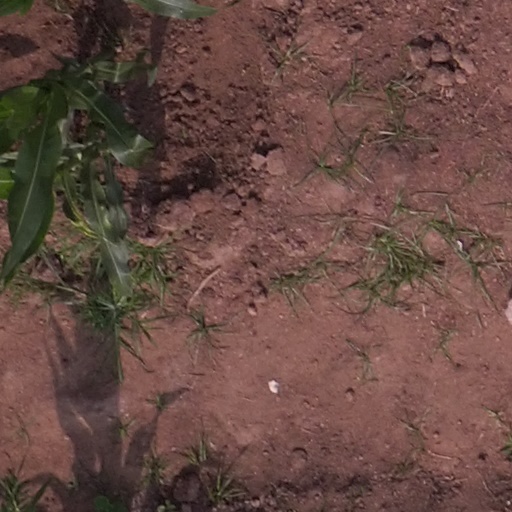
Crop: maize; corn